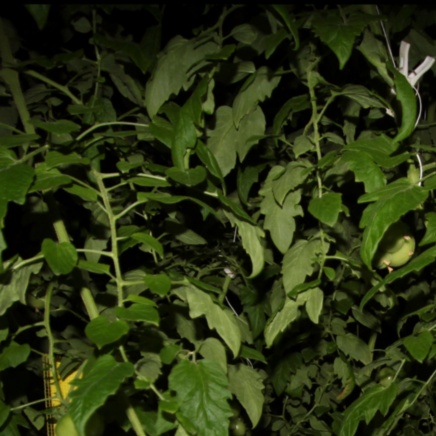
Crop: tomato